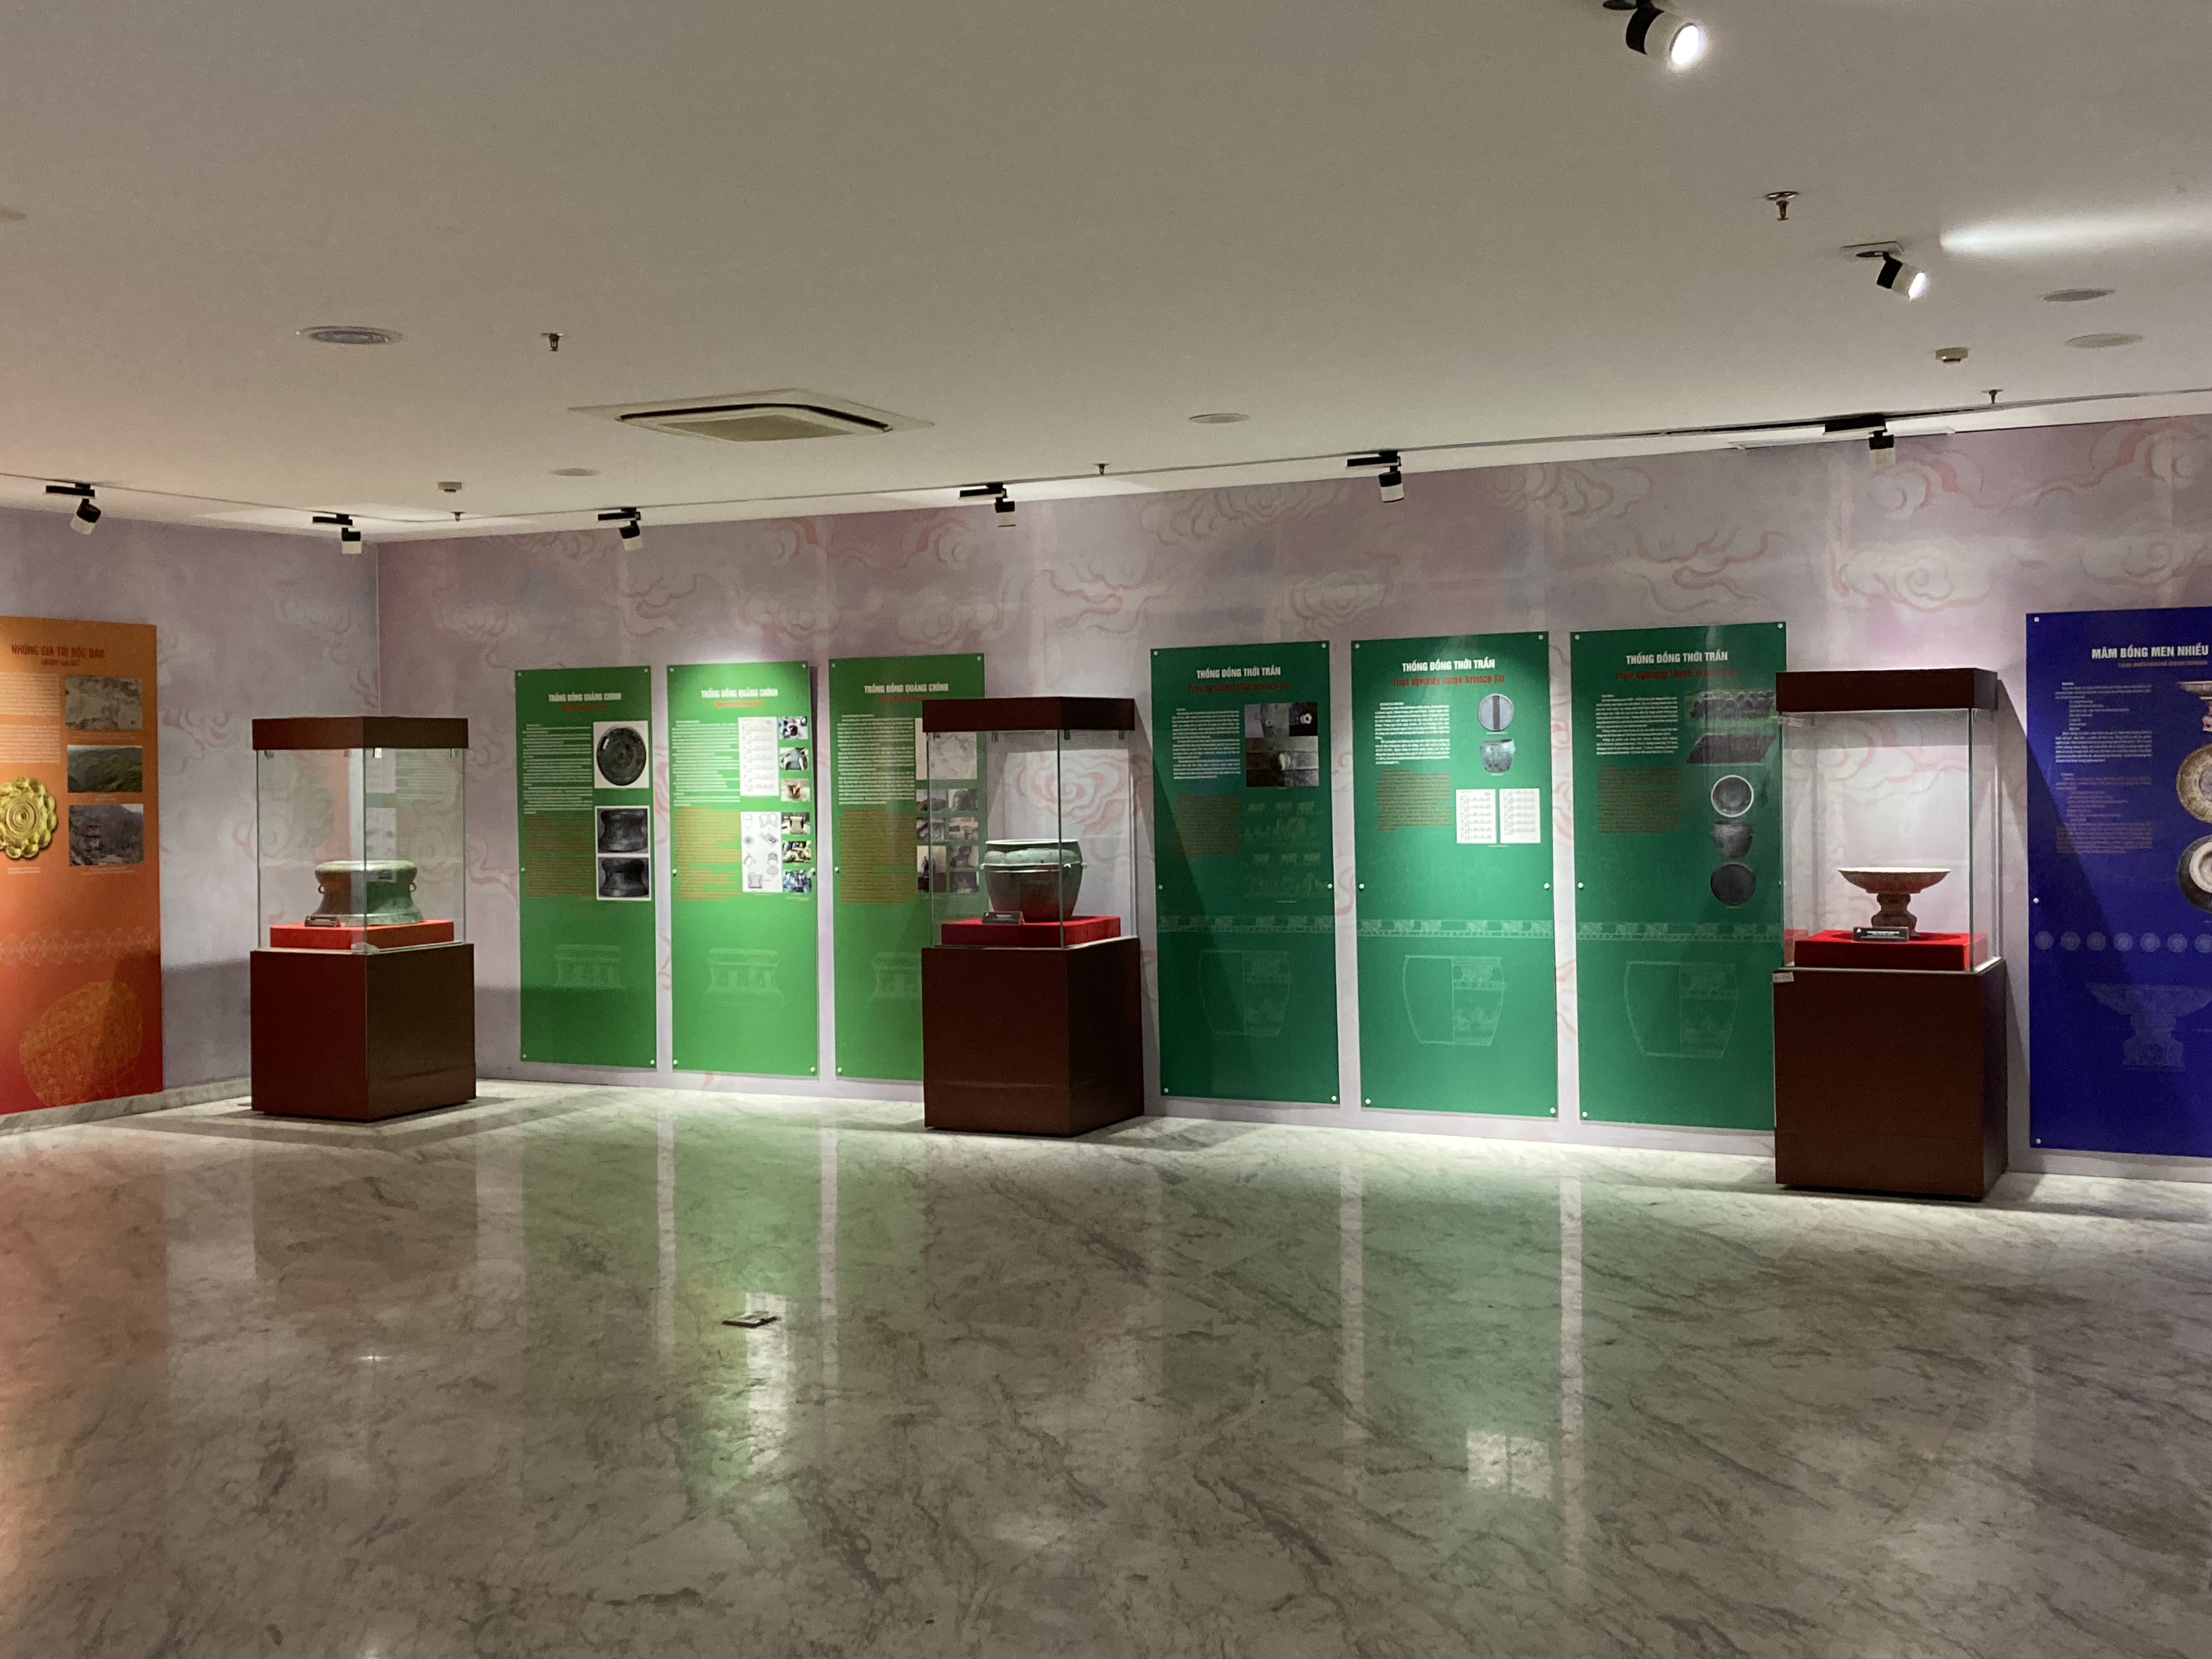
user: text: Các tấm bảng thông tin màu xanh lá cây có nội dung chính về gì?
assistant: text: Trống đồng

user: text: Trong hình có bao nhiêu tủ trưng bày bằng kính?
assistant: text: Ba

user: text: Một trong những triều đại được nhắc đến trên các tấm bảng thông tin là triều đại nào?
assistant: text: Một trong những triều đại được nhắc đến trên tám bảng thông tin trong bảo tàng Quảng Ninh là Triều Trần

user: text: Các hiện vật chính được trưng bày trong các tủ kính ở giữa có ý nghĩa lịch sử và văn hóa gì đối với Việt Nam?
assistant: text: Chúng là trống đồng, một loại cổ vật quan trọng thể hiện nền văn minh và kỹ thuật luyện kim của người Việt cổ.

user: text: Hai loại trống đồng khác nhau được trưng bày và giới thiệu trên các tấm bảng màu xanh lá cây là những loại nào, và một trong số chúng thuộc về thời kỳ lịch sử nào?
assistant: text: Đó là Trống đồng Thời Trần và Trống đồng Quang Chinh. Trống đồng Thời Trần thuộc về Triều Trần.